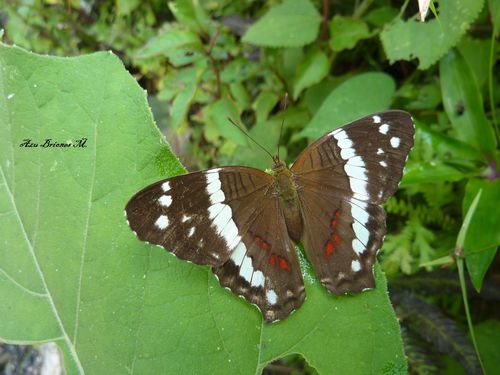
Scientific name: Anartia fatima
Common name: Banded peacock
Family: Nymphalidae
Order: Lepidoptera
Pollinator type: Primary pollinator
Habitat: Open areas and gardens
Geographic range: South America
Conservation status: Least Concern